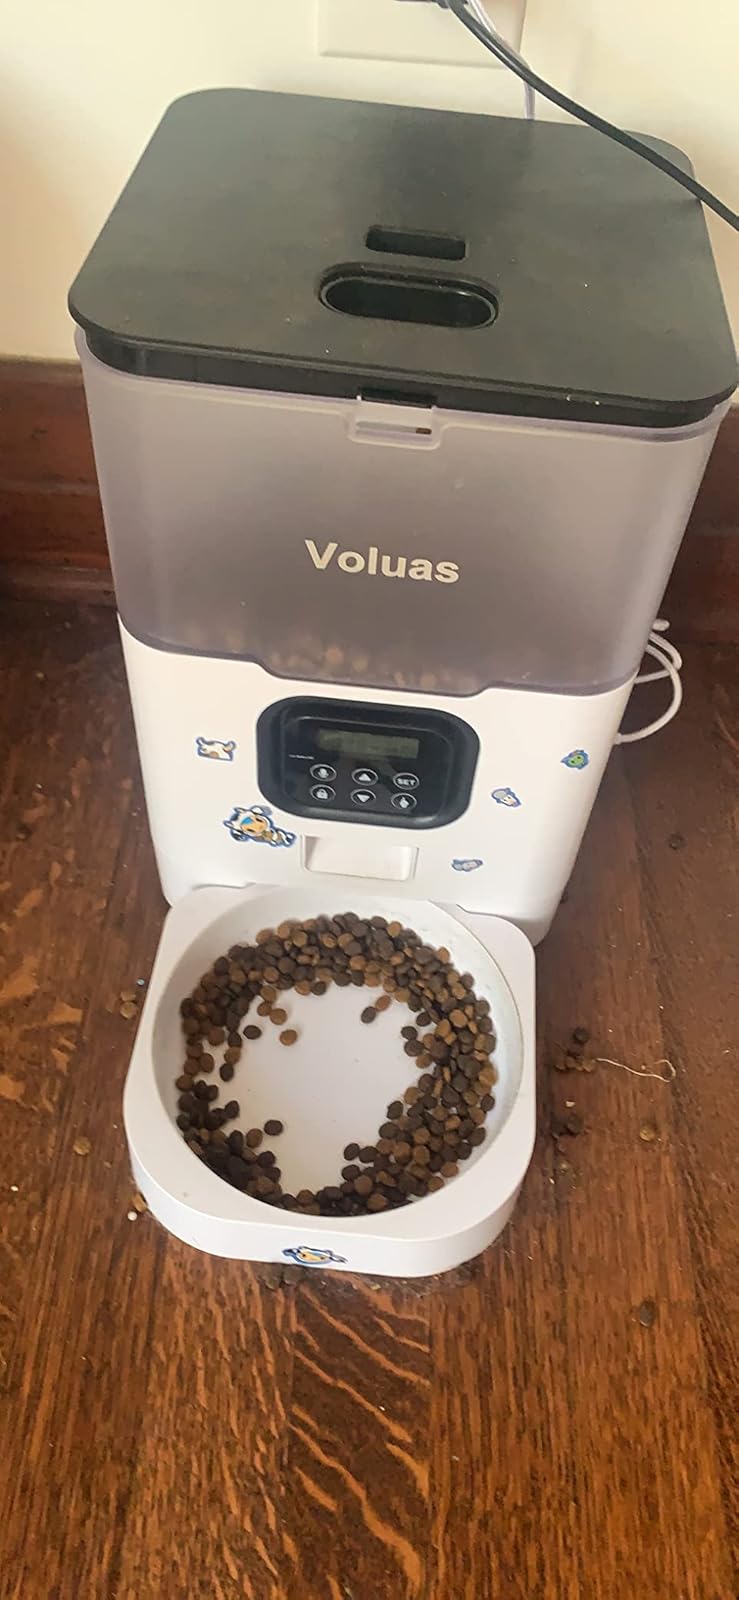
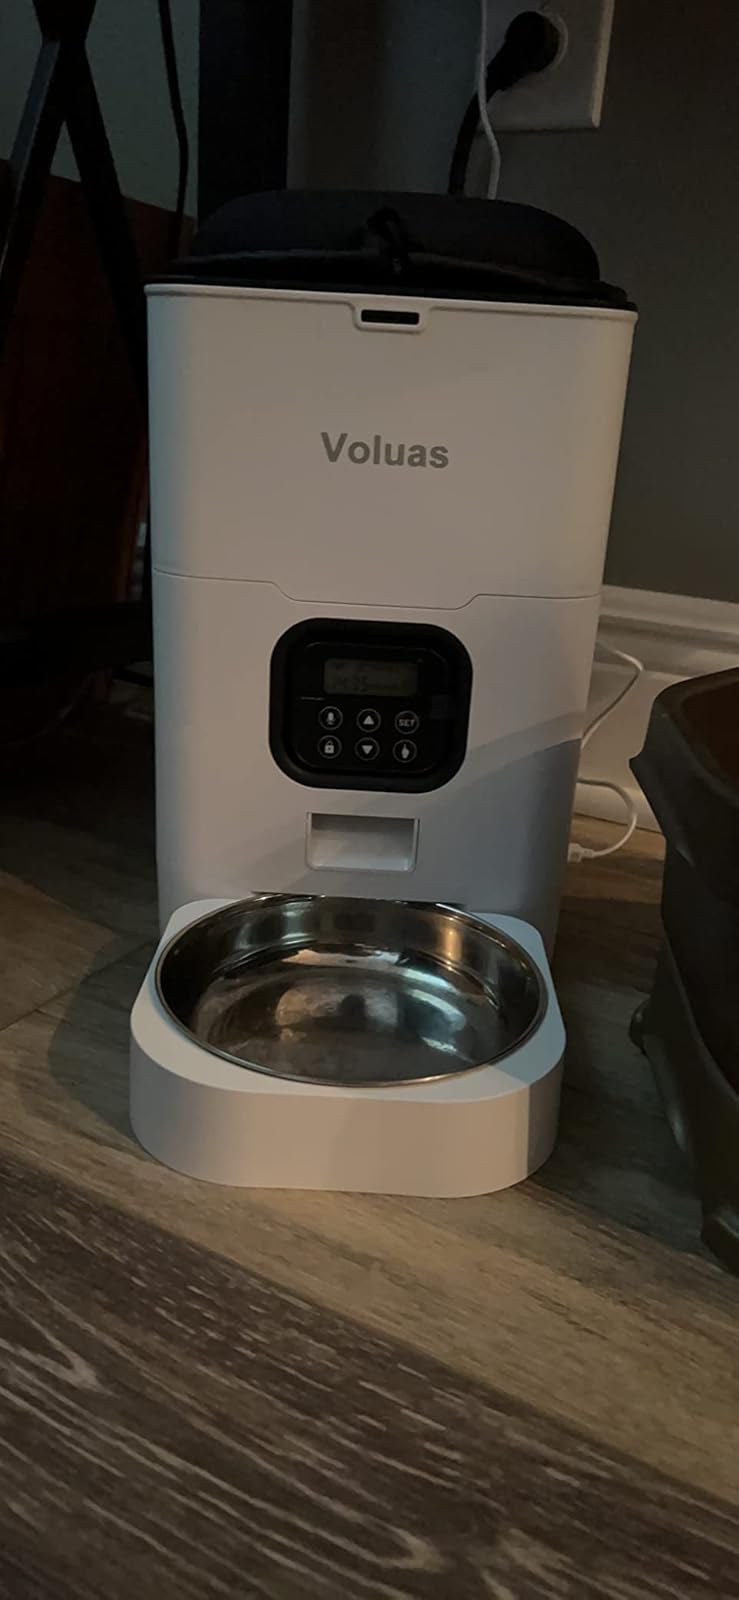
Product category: items_feeder
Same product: no